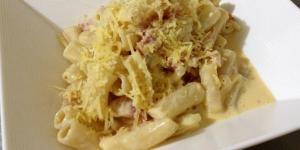
macarrones a la carbonara con cebolla